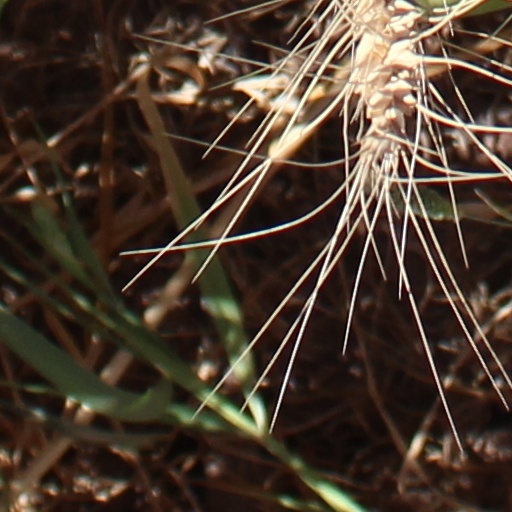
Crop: wheat